Transport in Finland

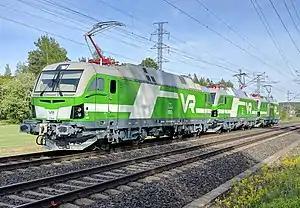
A new Swiss made VR Class Sr3 locomotives.

Coaches are mainly operated by private companies and provide services widely across the country. There is a large network of ExpressBus services with connections to all major cities and the most important rural areas as well as a burgeoning OnniBus 'cheap bus' network. Coach stations are operated by Matkahuolto.